1635: The Tangled Web

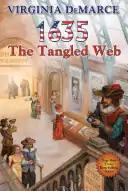

1635: The Tangled Web is a novel in the alternate history "1632" series, written by Virginia DeMarce.